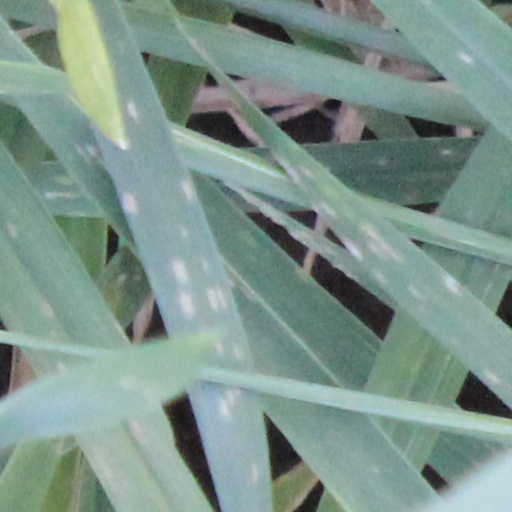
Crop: wheat